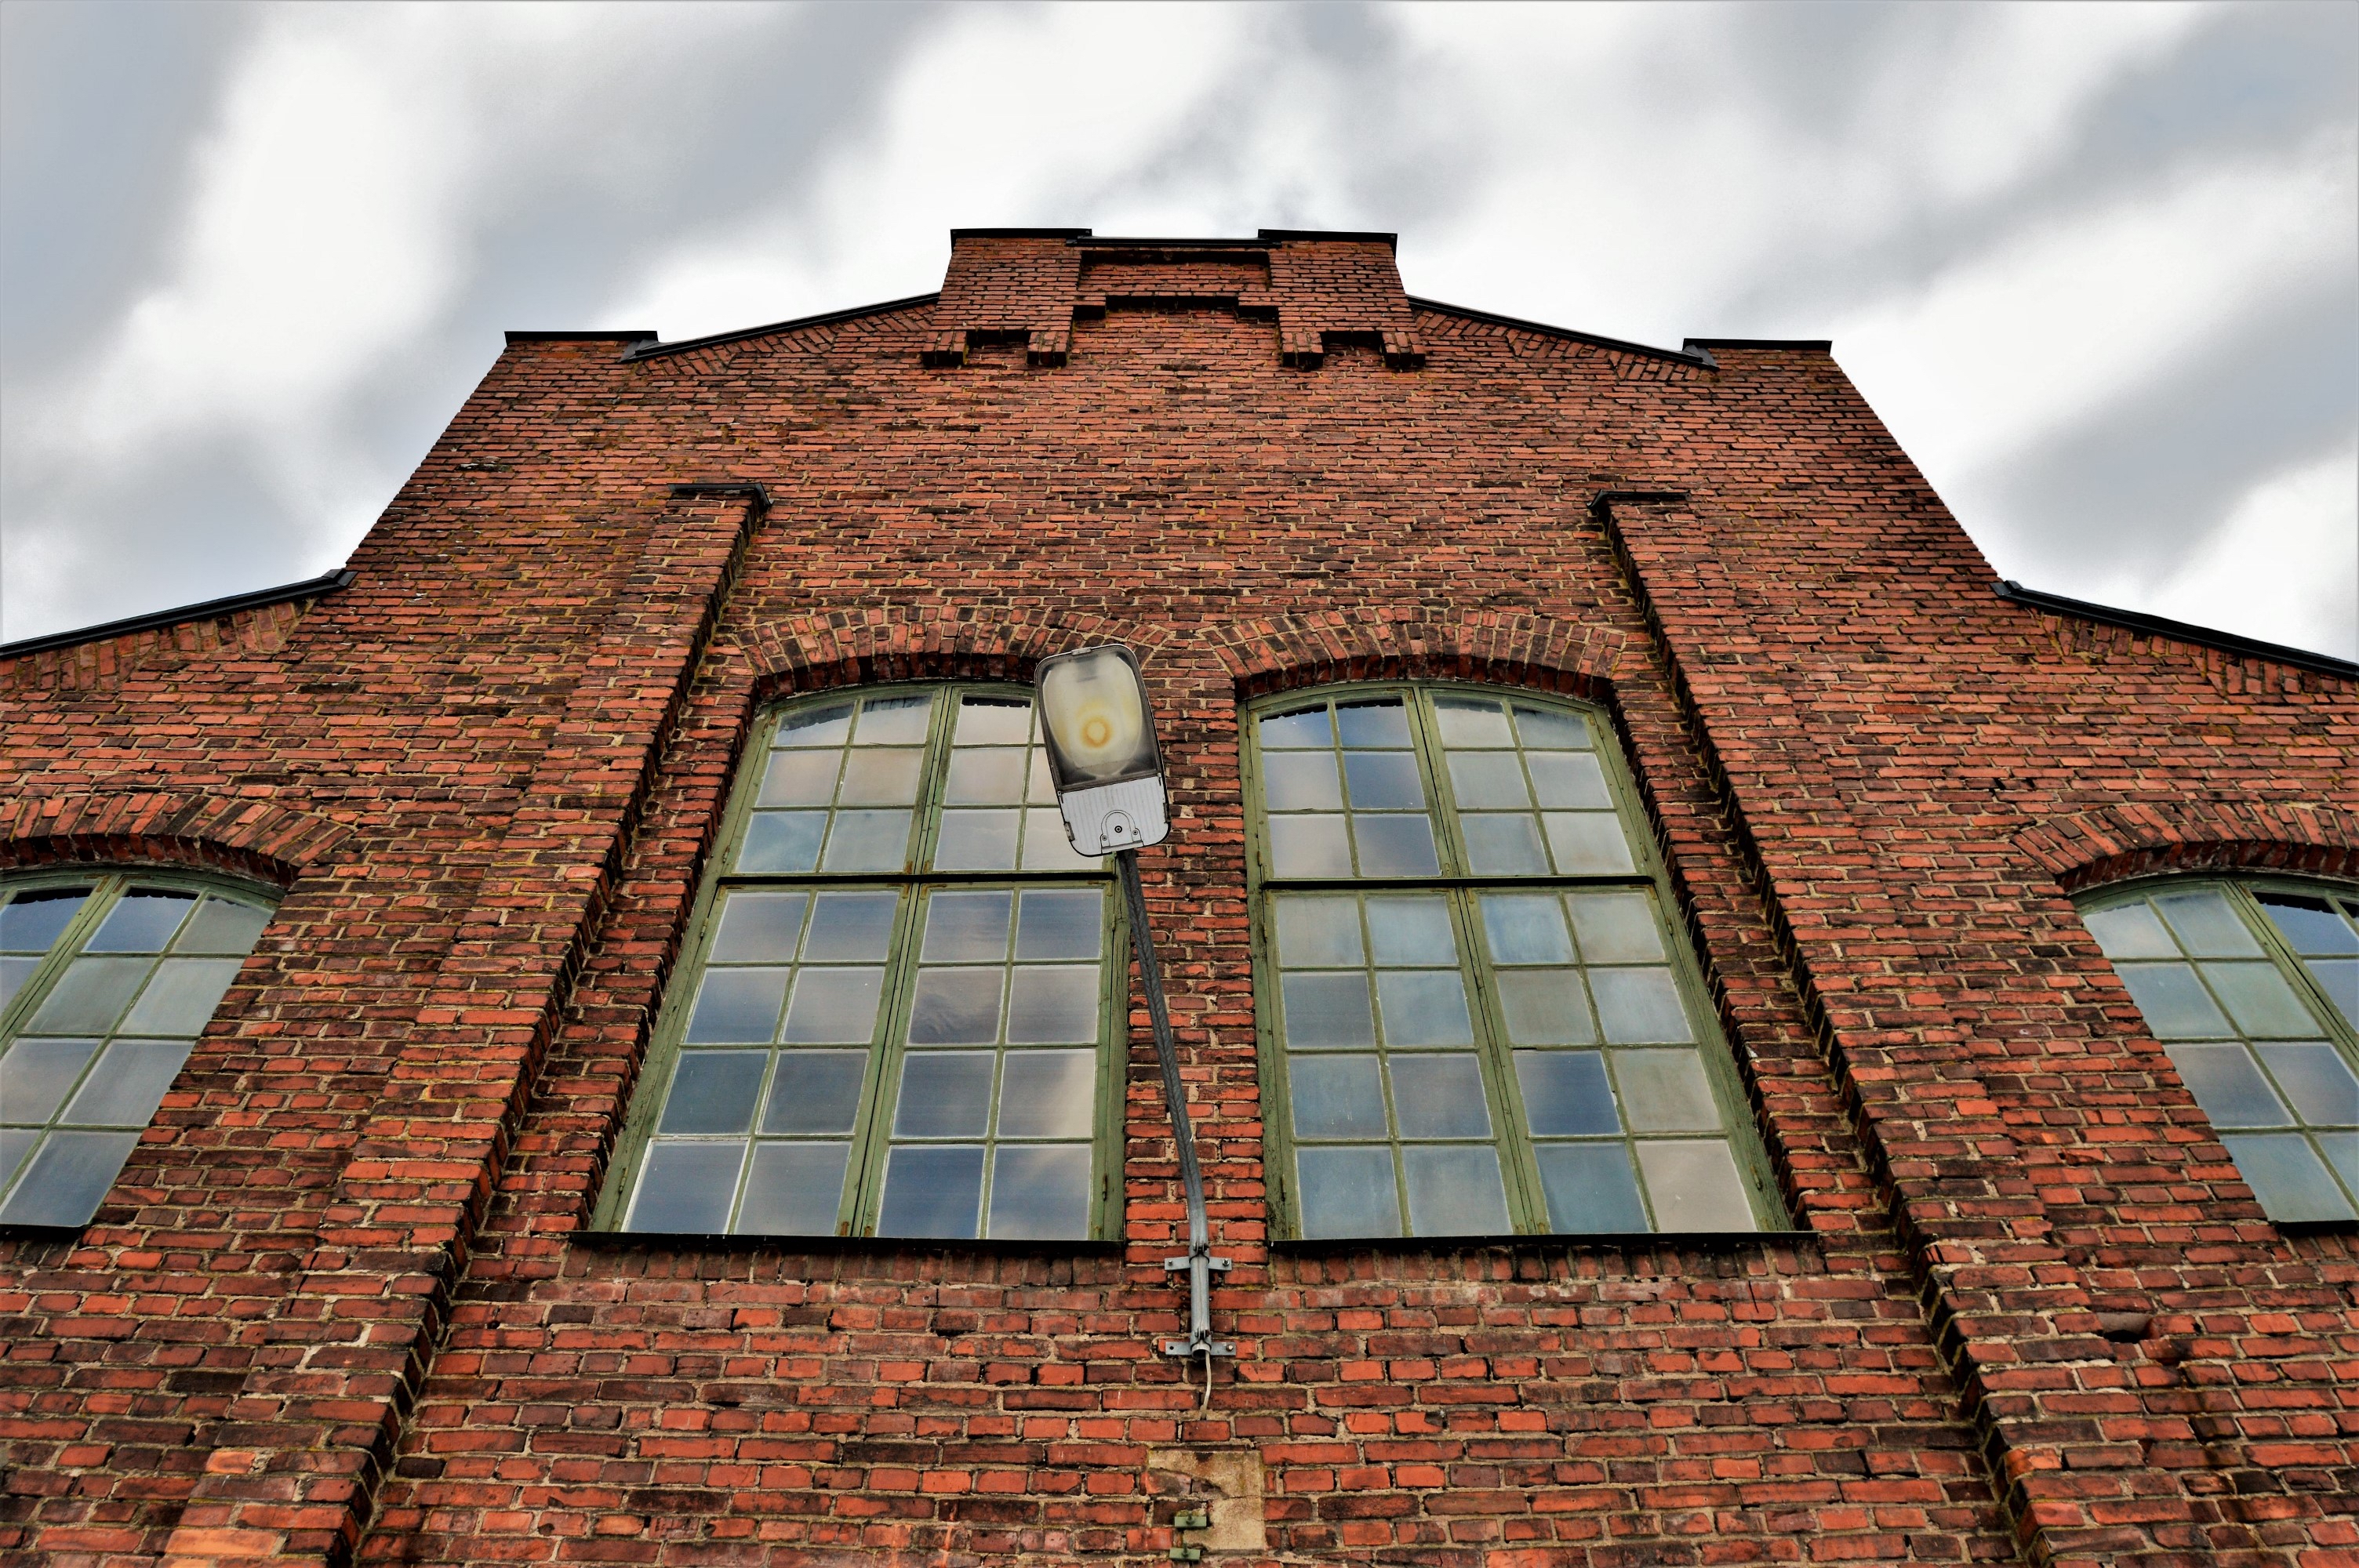
cloud, architecture, house, cloudy, window, roof, building, wall, facade, brick, material, brickwork, neighbourhood, urban area, residential area